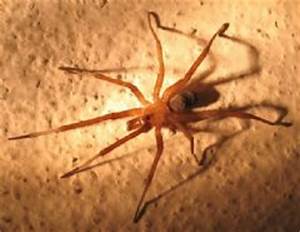
Label: spider